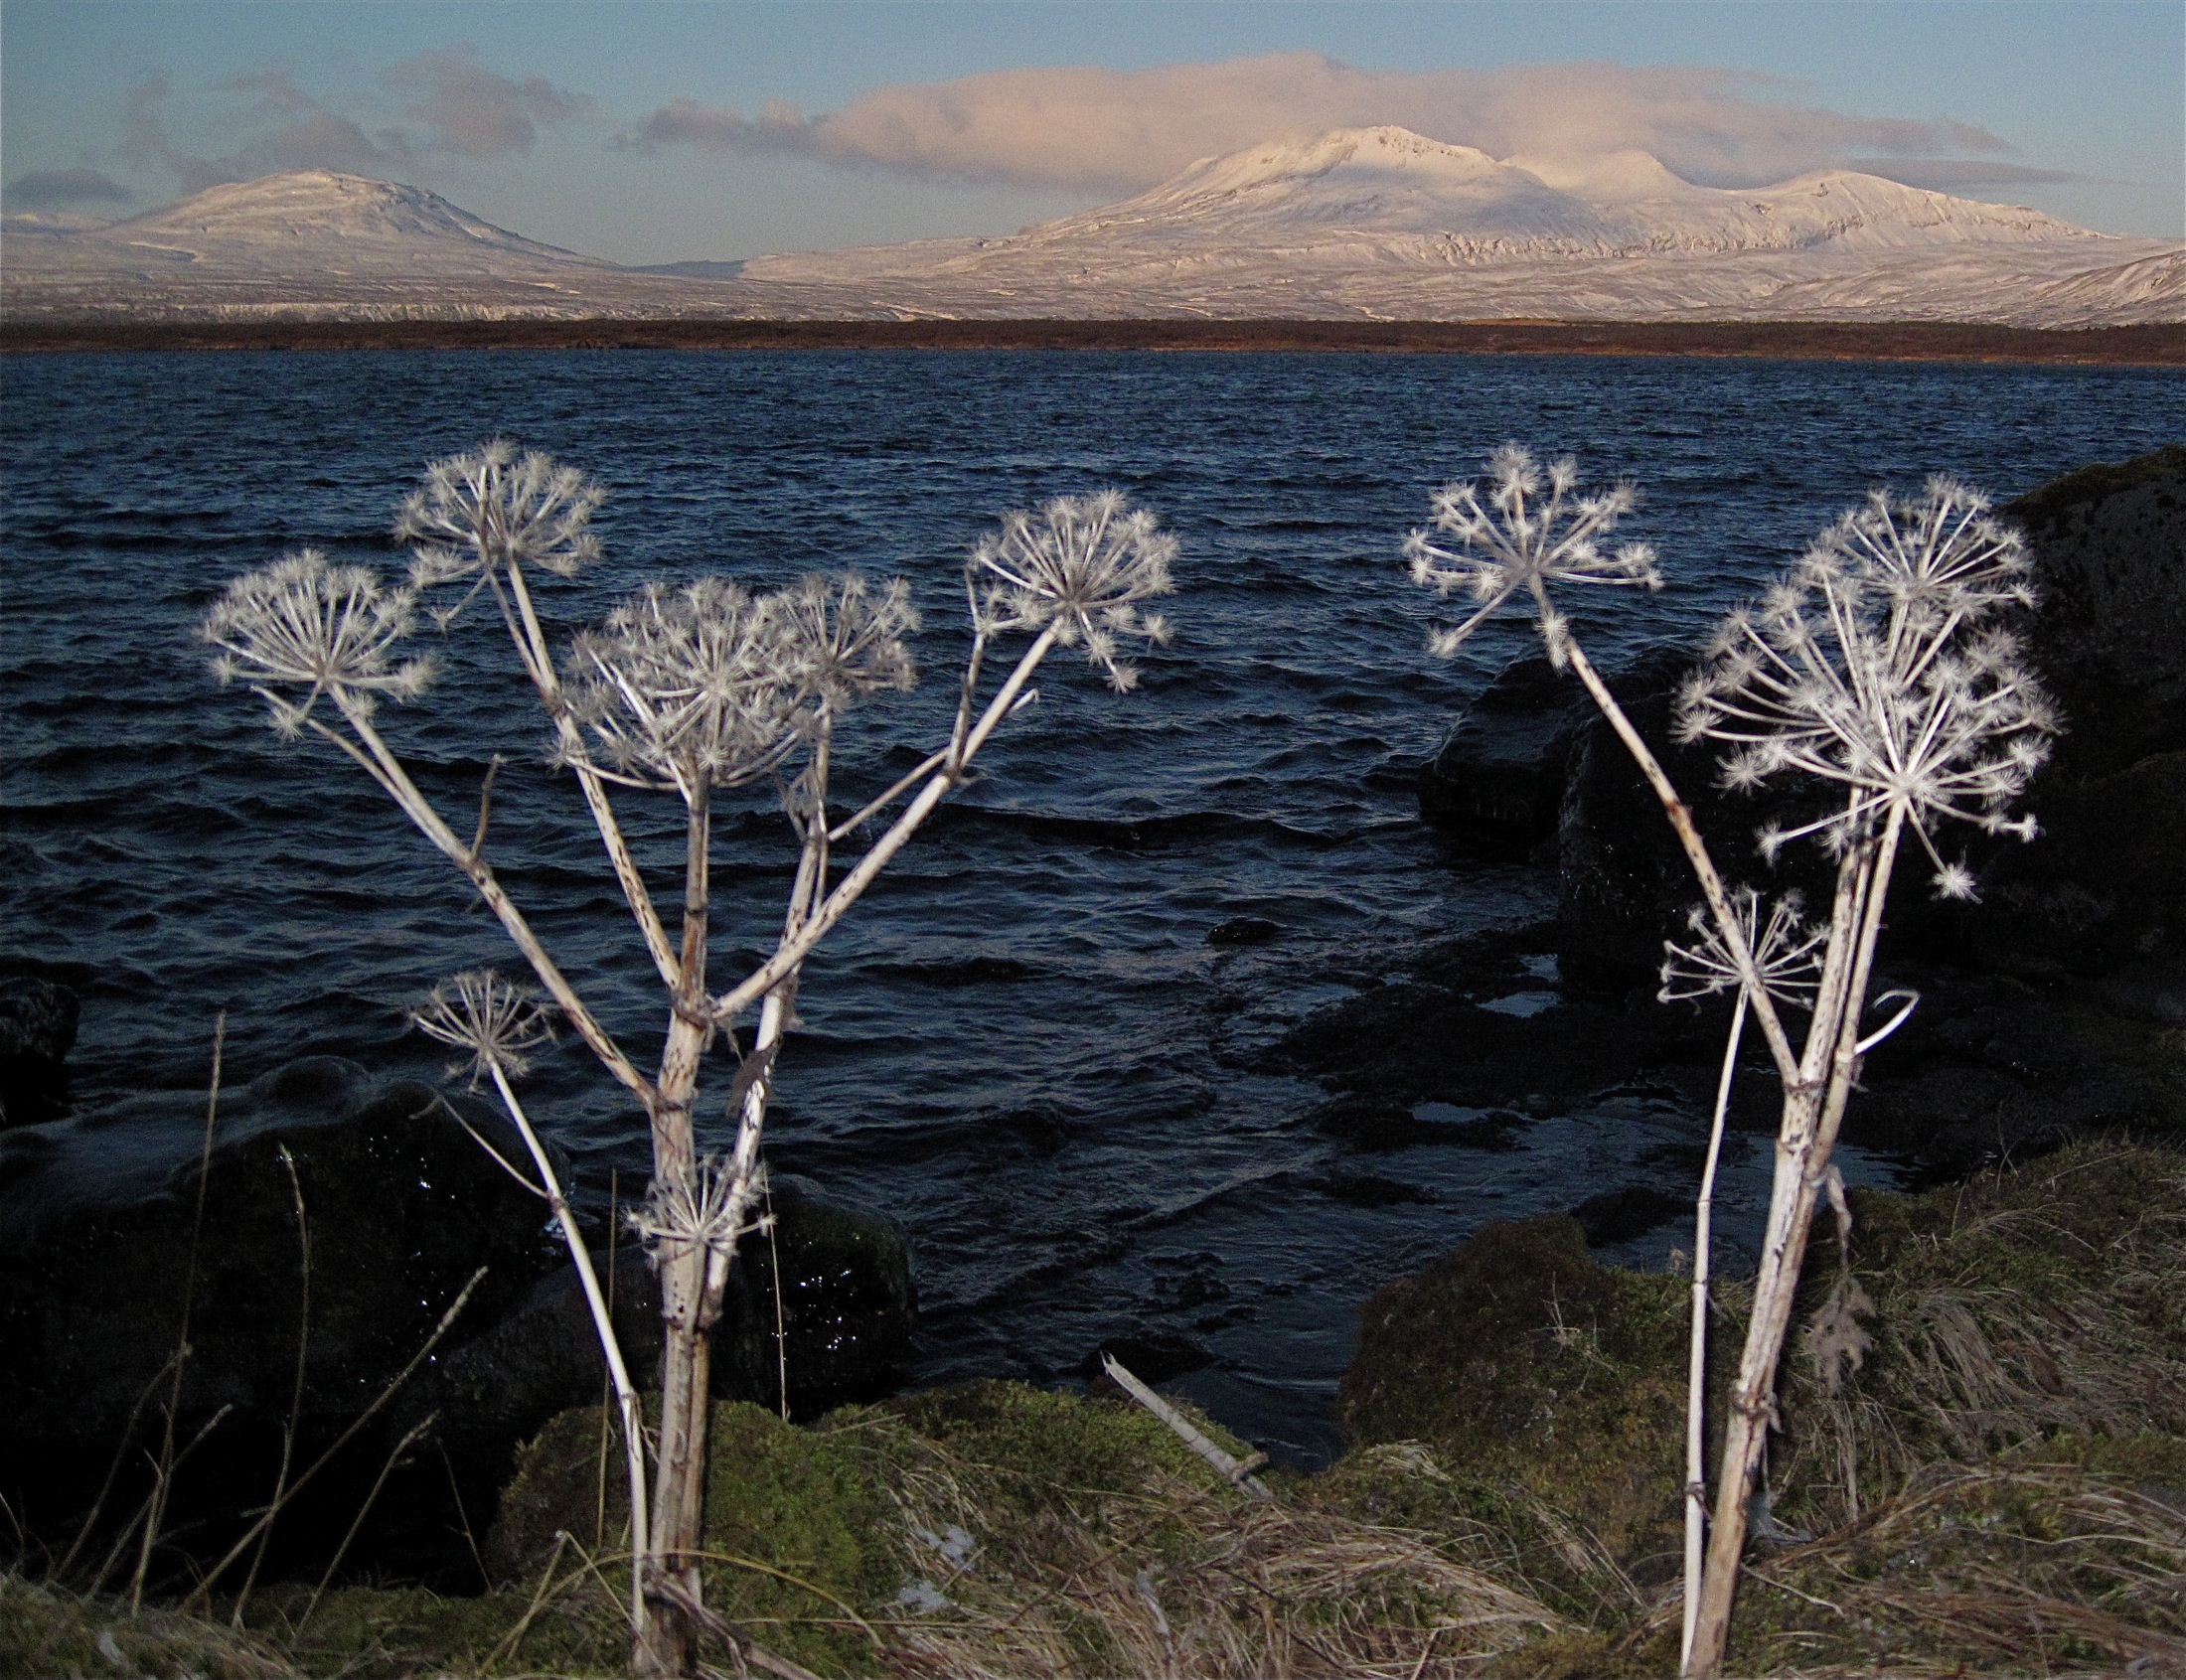
sea, coast, tree, water, nature, ocean, horizon, wilderness, branch, mountain, shore, flower, lake, wind, frost, ice, reflection, iceland, body of water, wetland, woody plant